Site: brandenburg
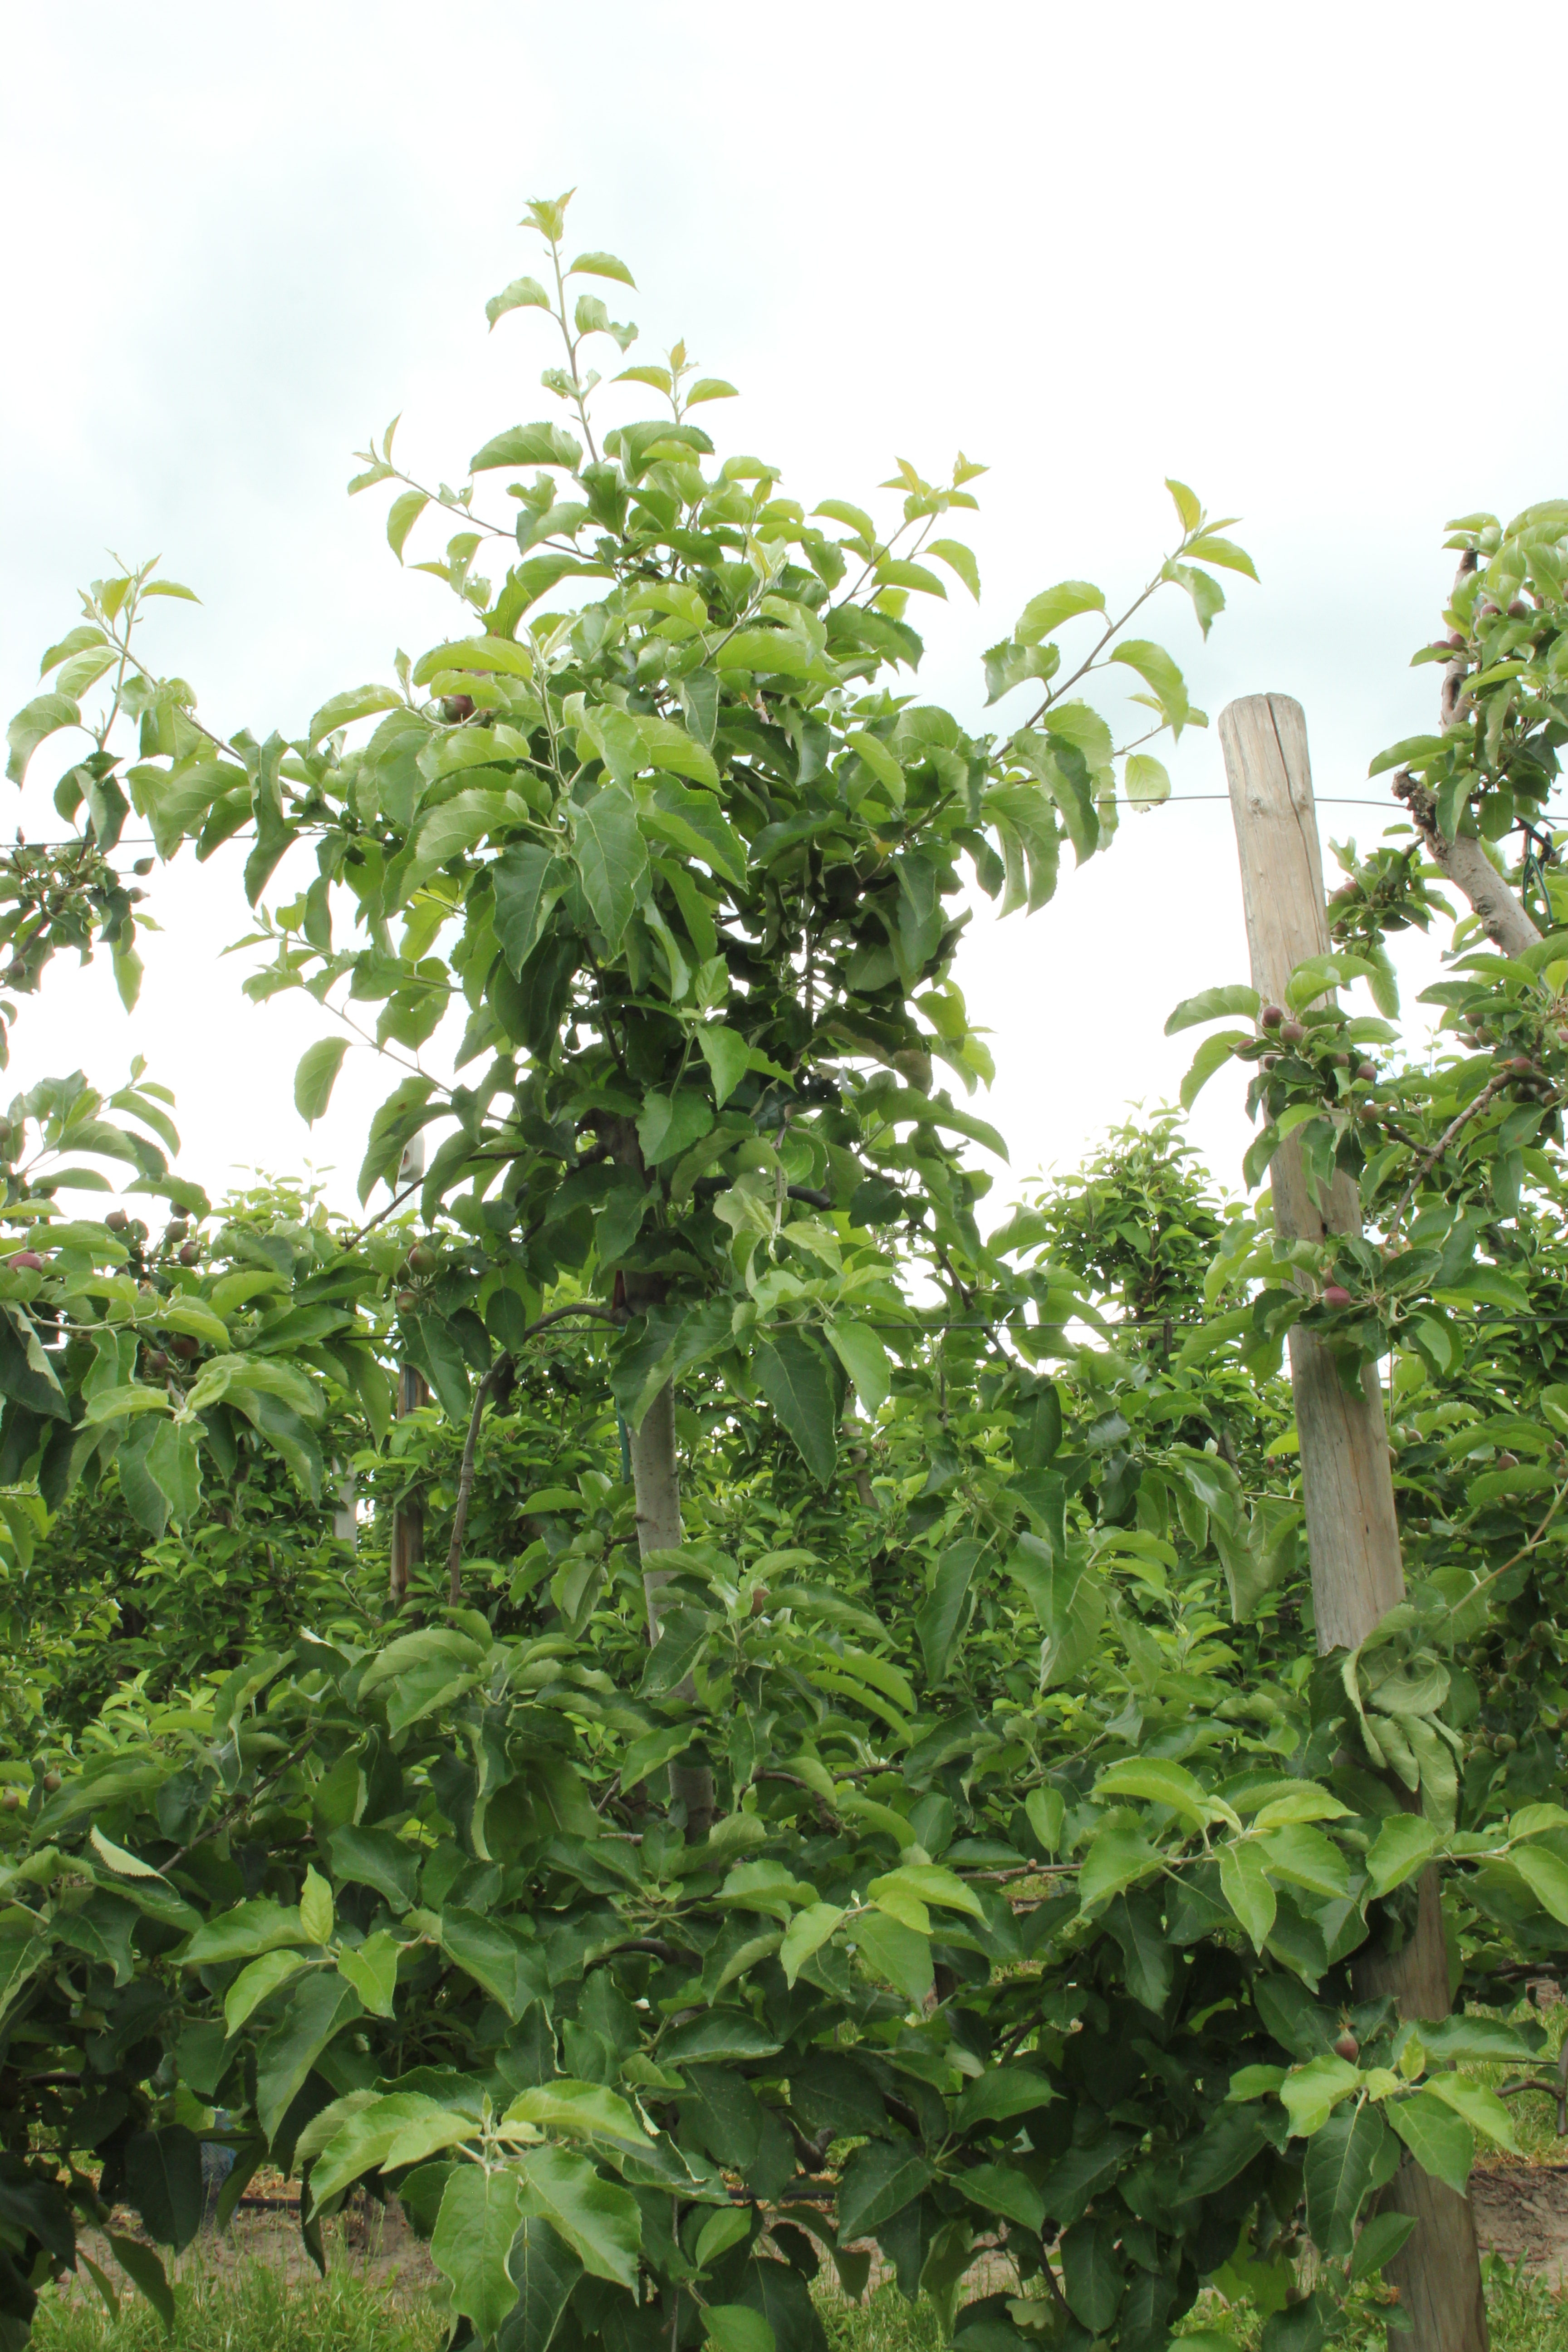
Growth stage (BBCH 72): Development of fruit